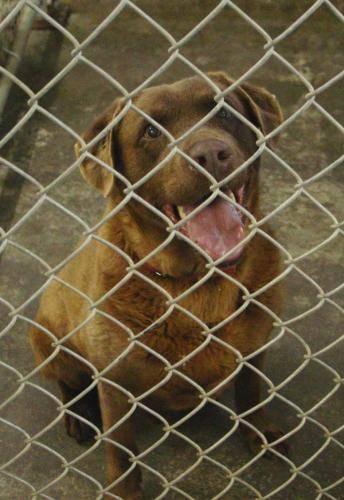
dog